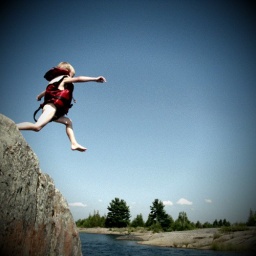
The jumping rocks in the shoals. Our favourite spot for a shore lunch and afternoon siestas.